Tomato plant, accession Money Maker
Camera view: tilt-top (135 deg); turntable rotation: 30 degrees
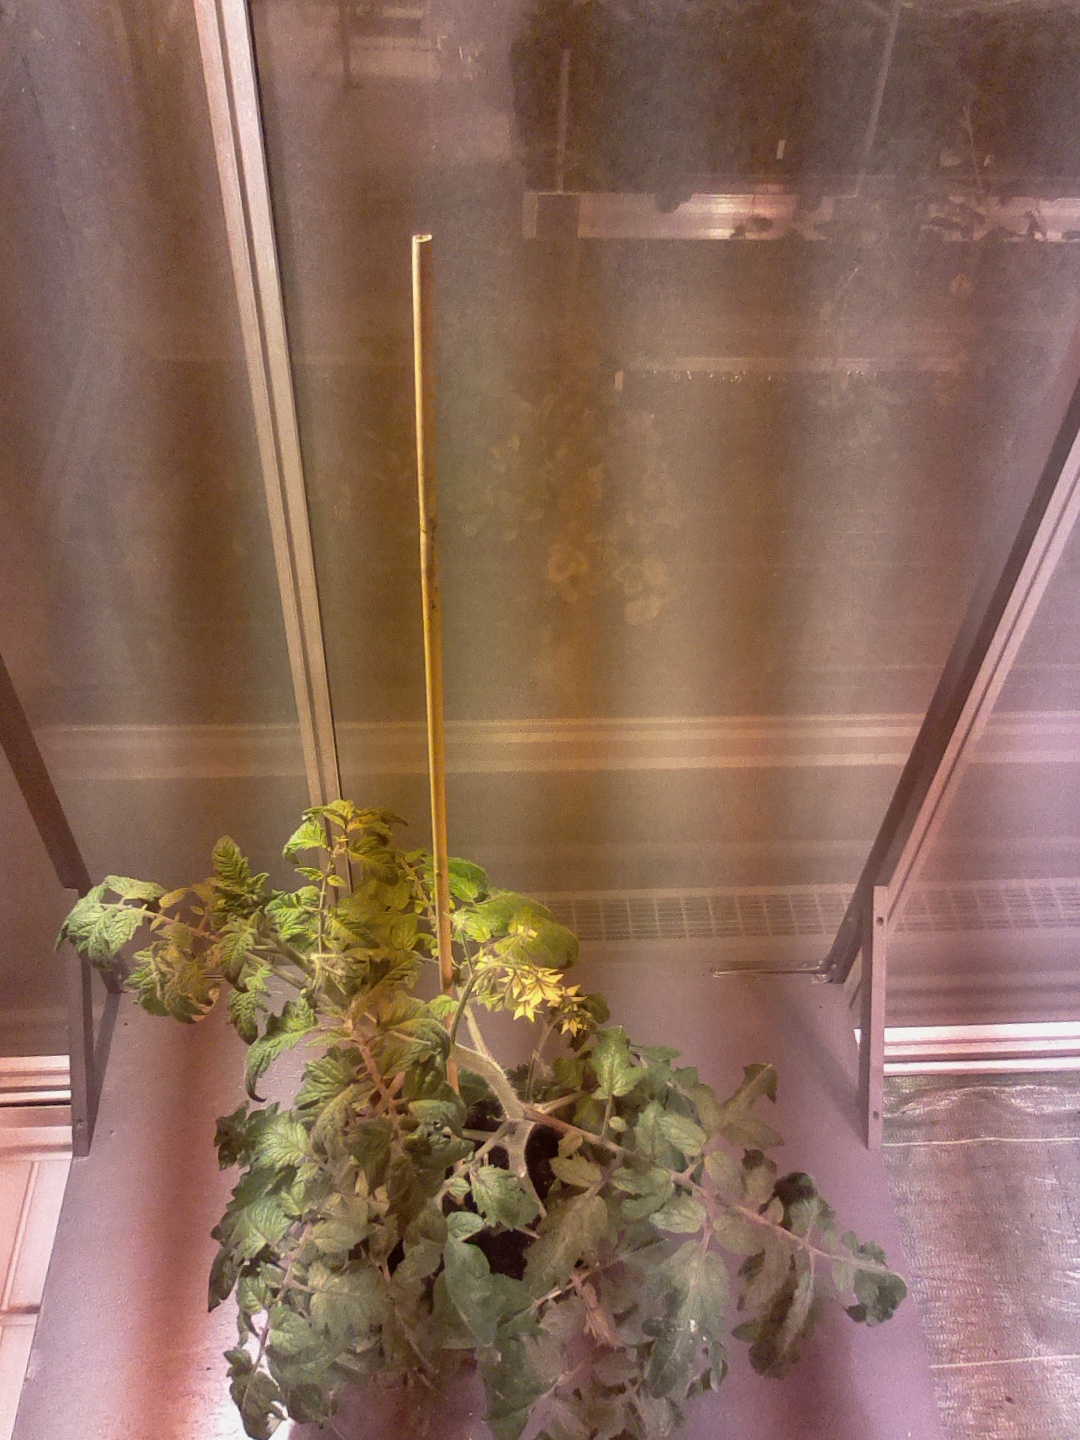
BBCH growth stage 69: End of flowering, 90%-100% of flowers open, more petals falling